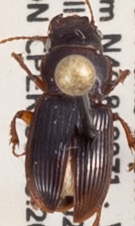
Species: Cratacanthus dubius
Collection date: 2021-08-18
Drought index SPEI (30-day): -1.69
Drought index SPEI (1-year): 0.17
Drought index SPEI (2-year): -0.54